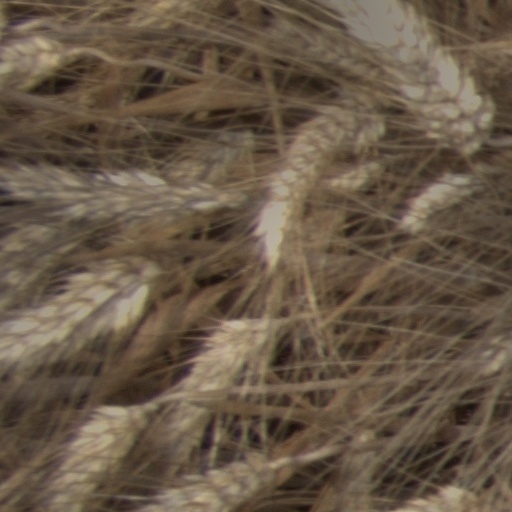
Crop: wheat